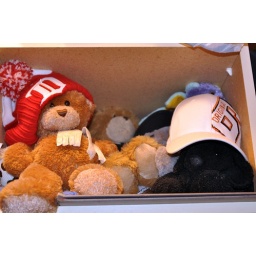
I have a shelf of teddy bears in my closet. And they like to wear hockey hats.